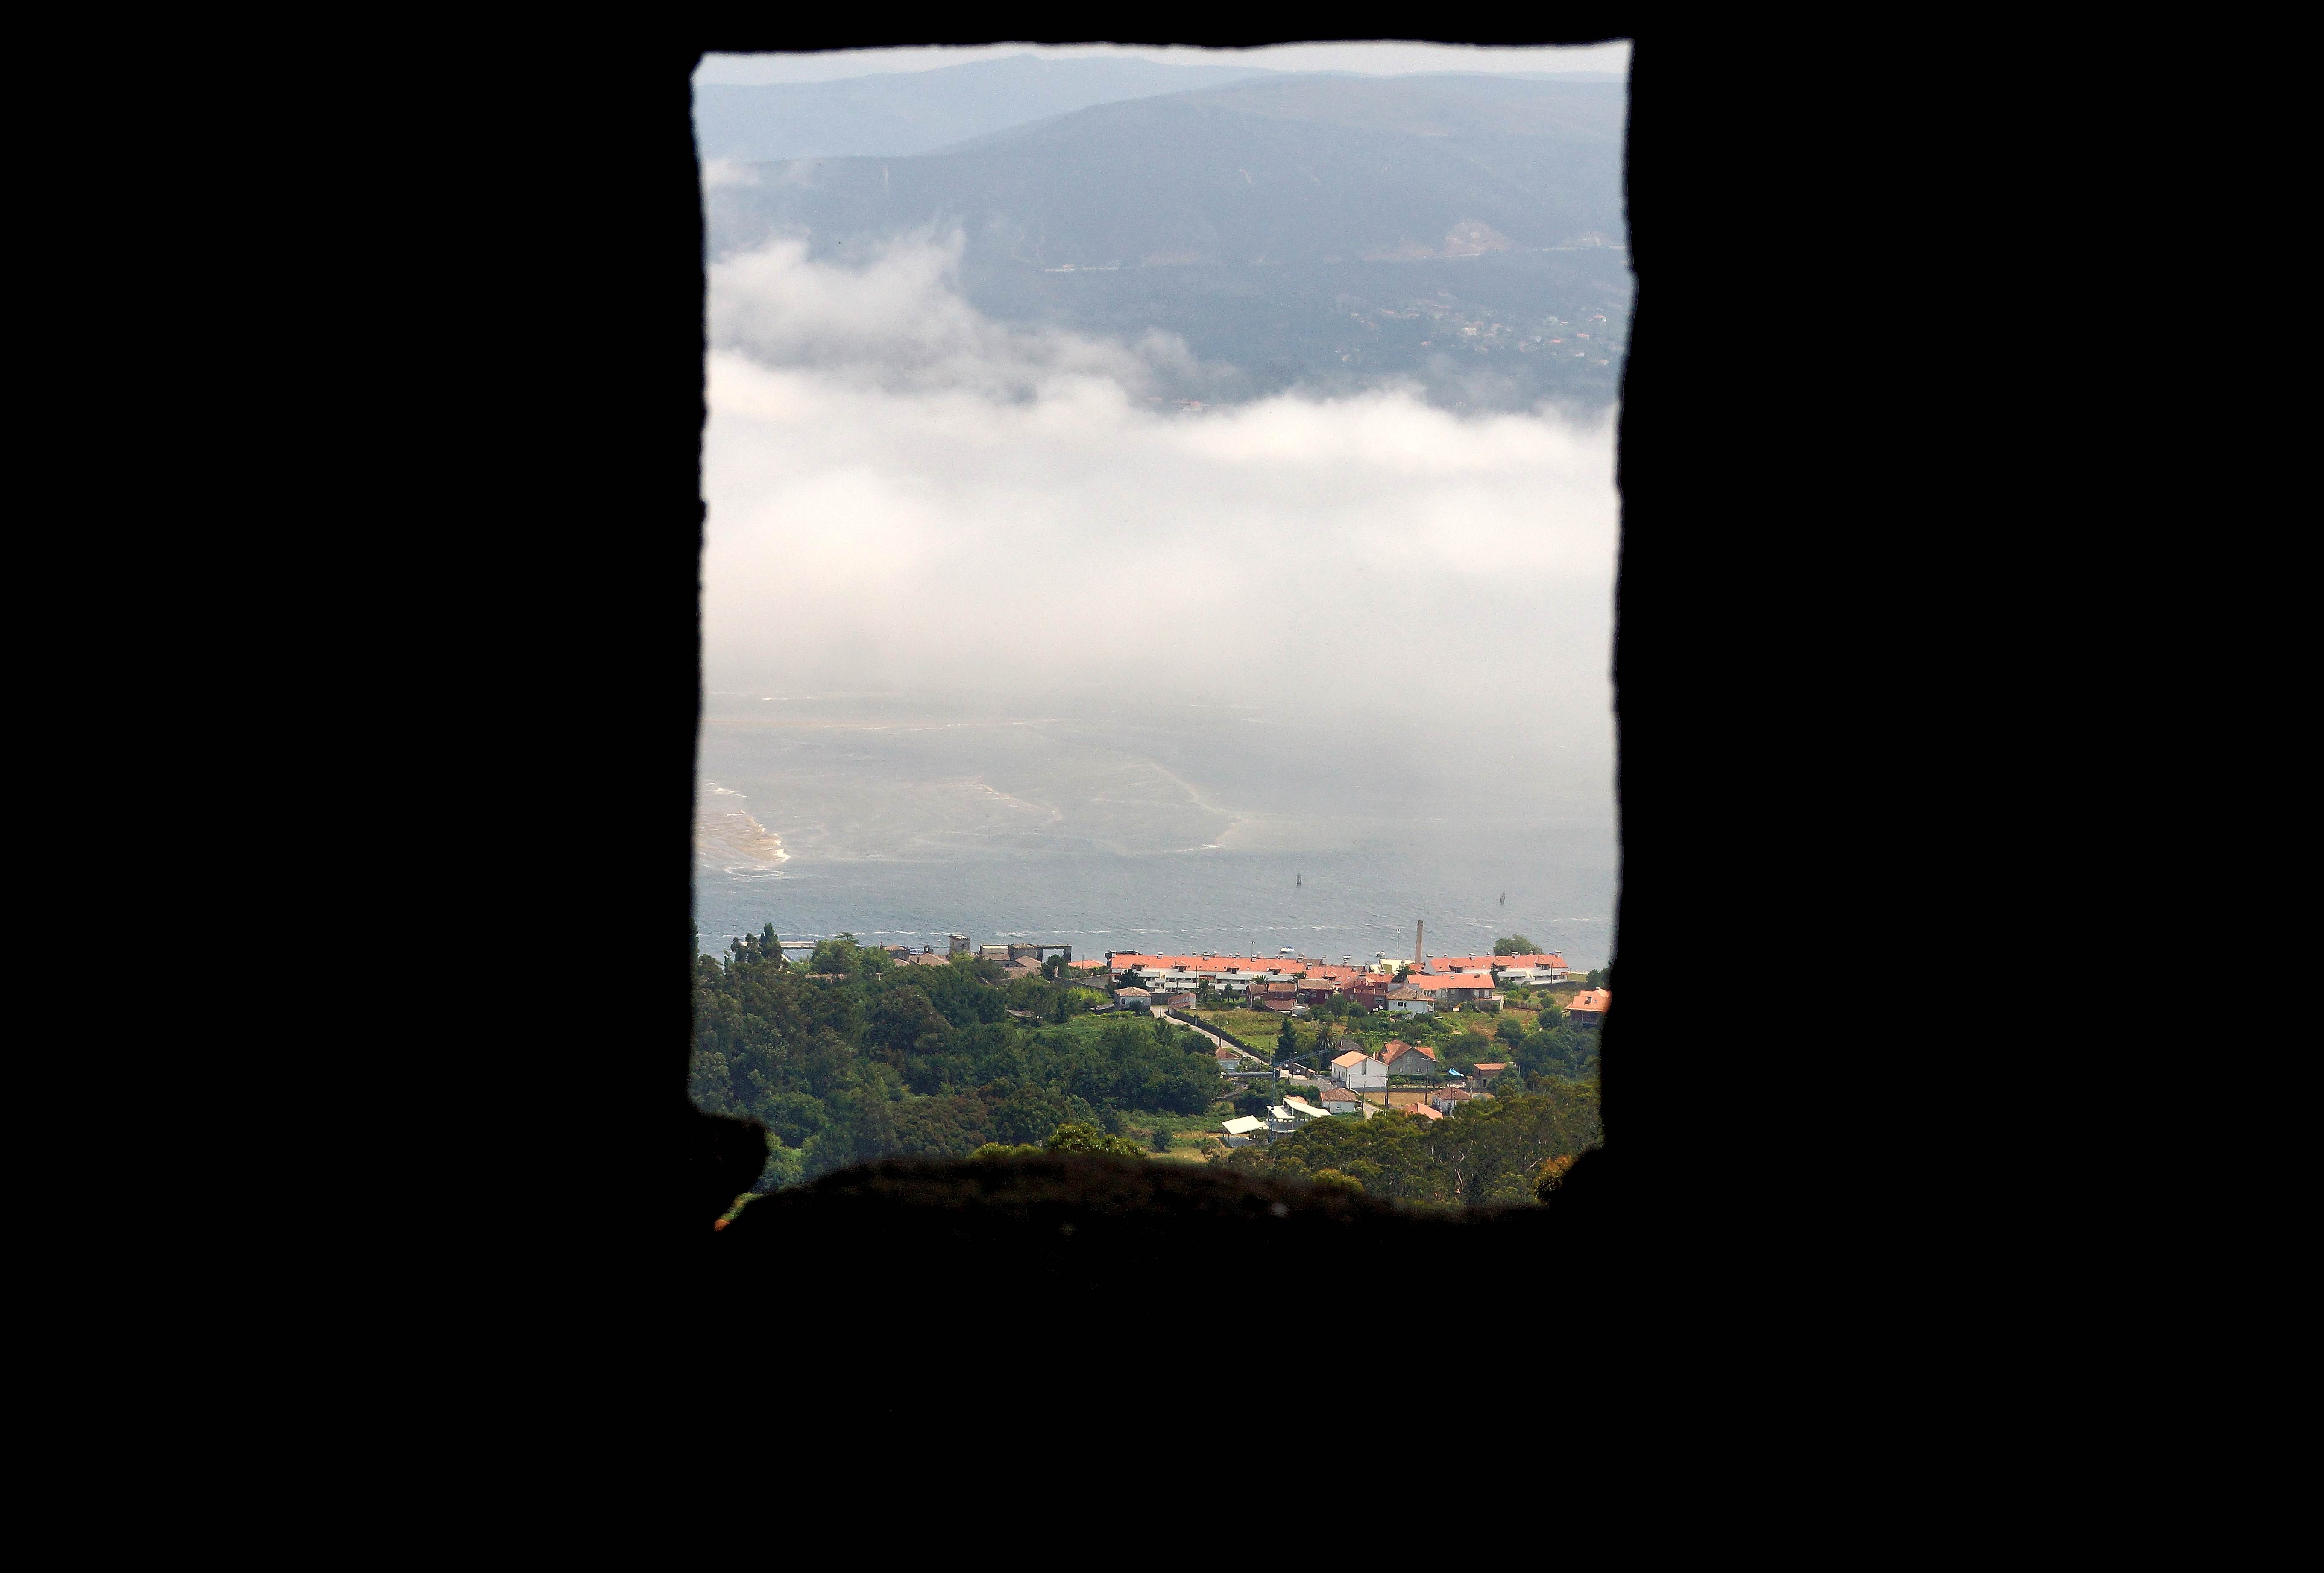
landscape, horizon, light, cloud, sky, sunset, sunlight, morning, atmosphere, photo, reflection, darkness, terrain, spain, galicia, pontevedra, paisajes, a77, espana, g, screenshot, ggl1, gaby1, xovesphoto, xelodegalicia, sonya77v, sonyslta77v, montesantatecla, gabrielcoru a, atmospheric phenomenon, atmosphere of earth